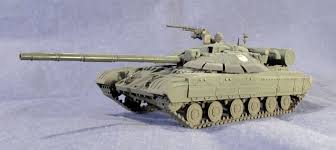
Label: Tank